Utricularia tricolor

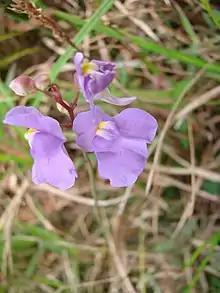
U. tricolor flowers in the wild

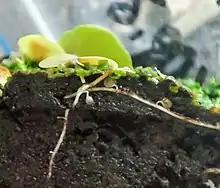
Utricularia tricolor stolons above ground and underground traps (indoor cultivation)

Utricularia tricolor is a medium to large sized perennial carnivorous plant that belongs to the genus "Utricularia". "U. tricolor", a terrestrial species, is endemic to South America, where it is found in Argentina, Brazil, Bolivia, Colombia, Paraguay, Uruguay, and Venezuela. It has a diploid chromosome number of 2n = 28.